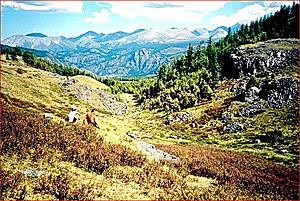
La Tchouïa du Sud est un chaînon montagneux de l'Altaï central qui se trouve au sud de la Tchouïa du Nord. Son territoire est compris entre les rivières Karaguem et Tchagan-Ouzoun au nord, et la rivière Djazator au sud. Il est délimité au sud par le plateau de l'Oukok et à l'est par la steppe de la Tchouïa.